Literature-based discovery

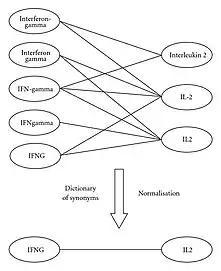
Gene name normalization, an important step in LBD when dealing with genes

The automation of literature-based discovery relies heavily on text mining.